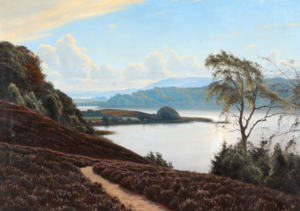
Silkeborgsøerne
Emil Wennerwalds maleri fra 1909 Udsigt over Søerne ved Himmelbjerget.
Silkeborgsøerne er ikke et officielt, men meget brugt navn for søerne omkring Silkeborg. I første række menes de søer som Hjejlen og de andre rutebåde til Himmelbjerget sejler på: Brassø, Borresø og Julsø, og småsøerne omkring disse: Slåensø og Avnsø. Også de øvrige søer rundt om Silkeborg regnes til Silkeborgsøerne: Vejlsø, Almindsø, Ørnsø og Silkeborg Langsø.